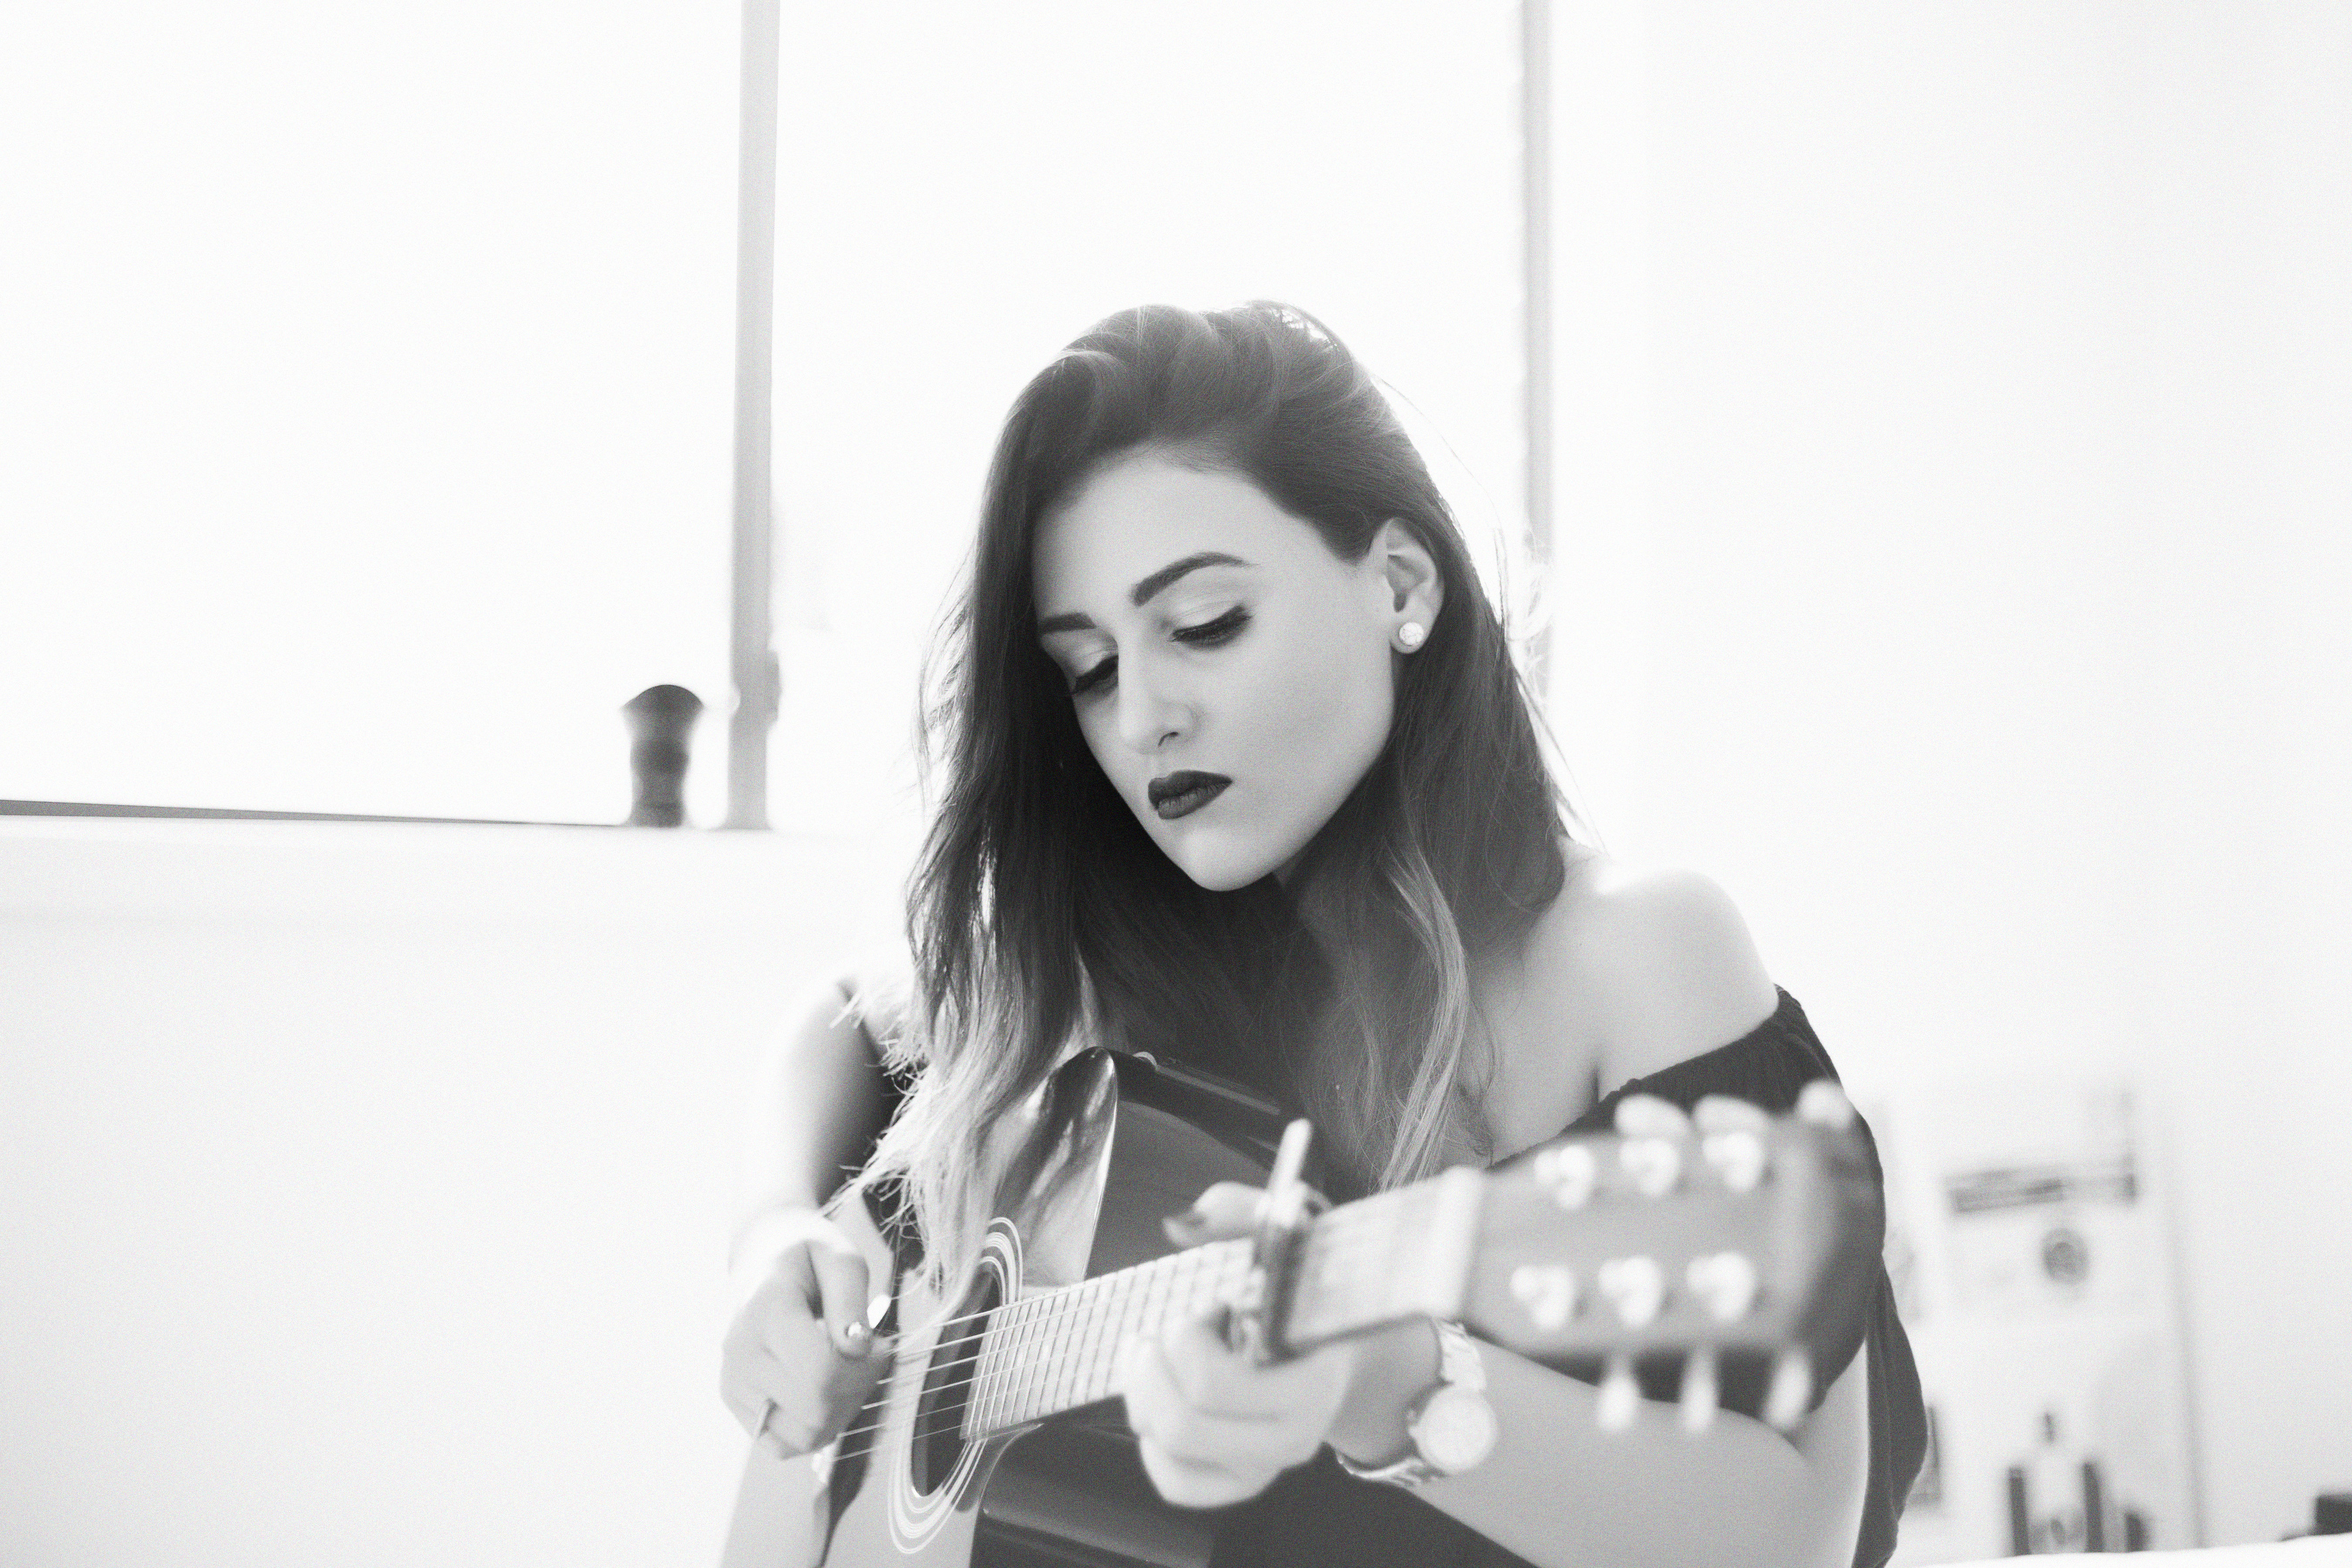
person, black and white, girl, woman, hair, white, photography, guitar, female, singer, portrait, model, sitting, artist, fashion, musician, black, monochrome, lady, hairstyle, long hair, glasses, photograph, beauty, guitarist, photo shoot, sense, monochrome photography, portrait photography, string instrument, art model